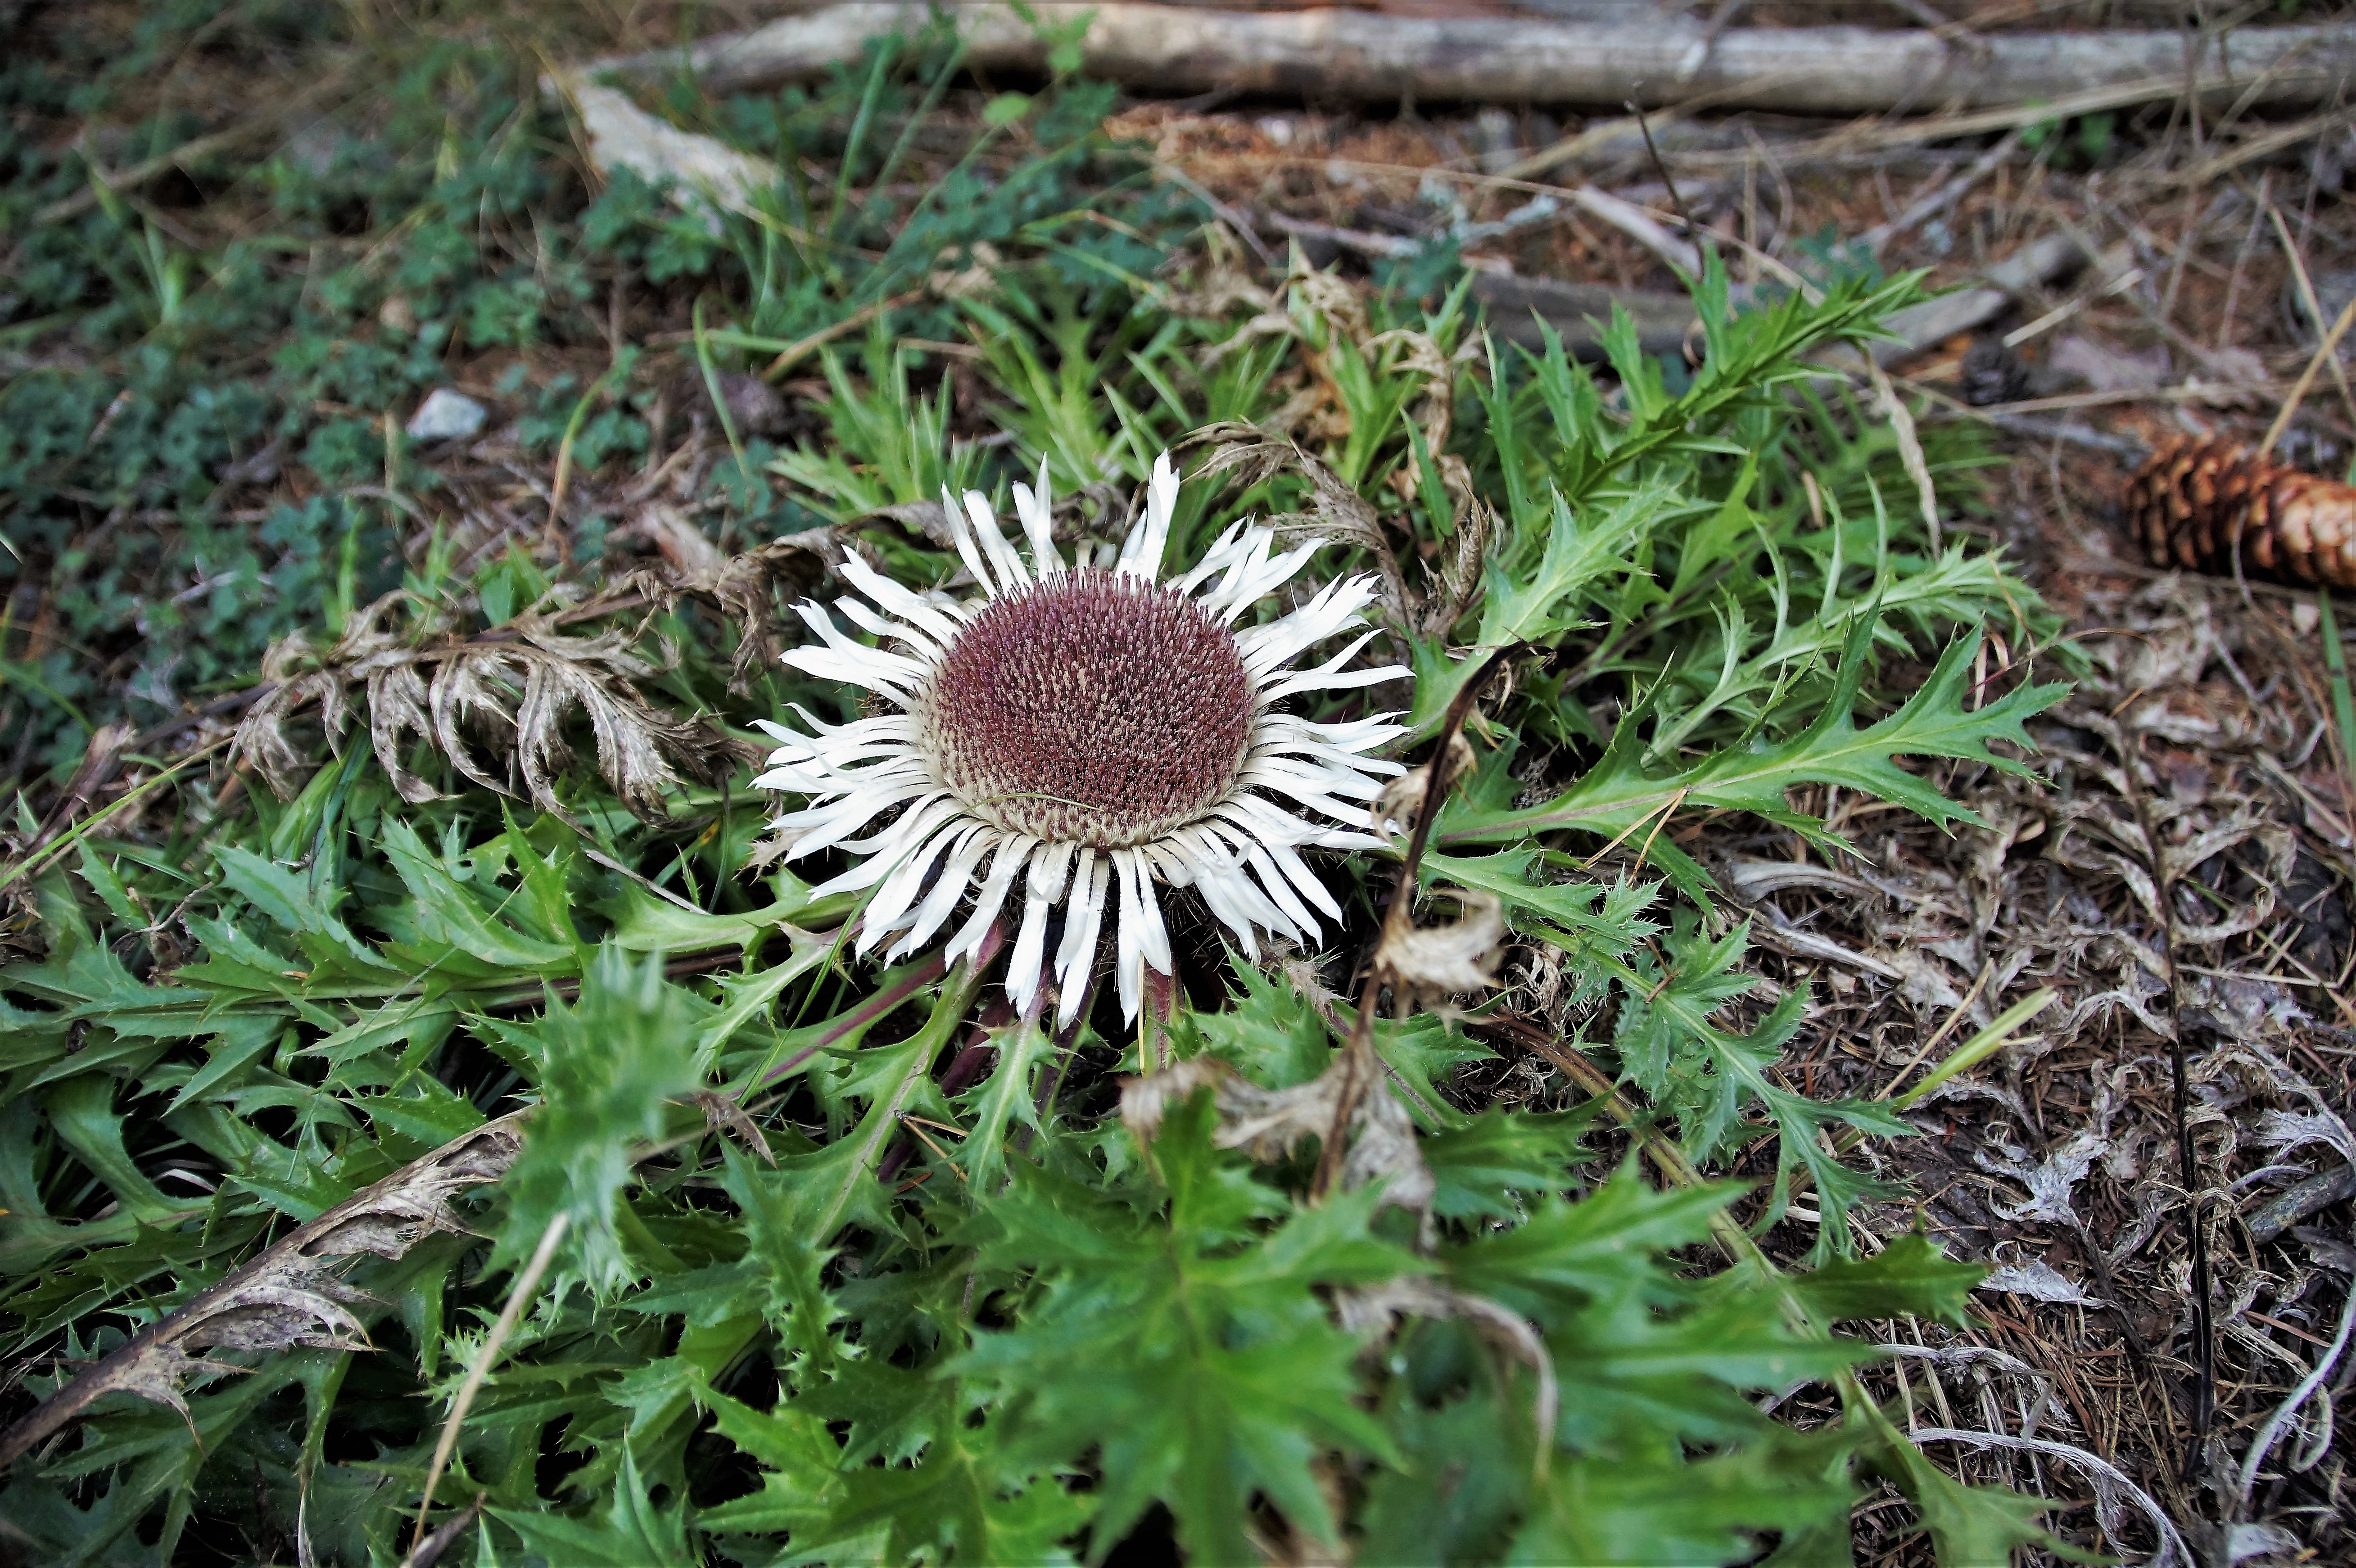
nature, grass, prickly, plant, dandelion, leaf, flower, green, botany, garden, baking, flora, wildflower, thistle, fucking, macro photography, flowering plant, daisy family, pupava, p pava vulgaris, grass family, land plant